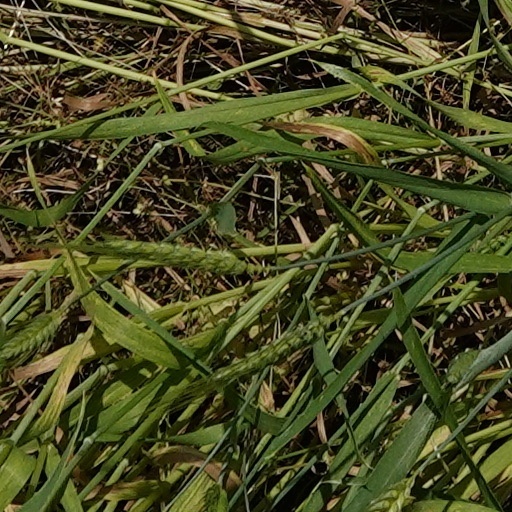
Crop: wheat